Joseph B. Littlejohn House

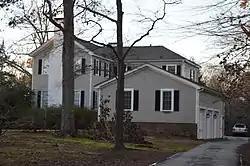
Non-historic garage, on southern side of the house

Joseph B. Littlejohn House is a historic home located at Oxford, Granville County, North Carolina built between about 1820 and 1832. Originally the residence of Anna Maria and Joseph Blount Littlejohn, it is a two-story, five-bay, transitional Federal / Georgian style heavy timber frame dwelling.